Nissan Presea

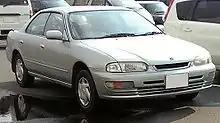
1995 Nissan Presea

The R11 Presea launched in 1995 was a bit longer. In some countries, including Japan, the venerable SR18DE with 125 hp replaced the 110 hp SR18D(i) engine, alongside GA15DE and SR20DE engines. It still had the same drivetrain as the Nissan Sunny B14 (1994–1998) and the same frameless door windows as the R10 Nissan Presea, although it was a little longer (4425 mm + 2525 mm wheelbase), wider (1695 mm) and taller (1325 mm).